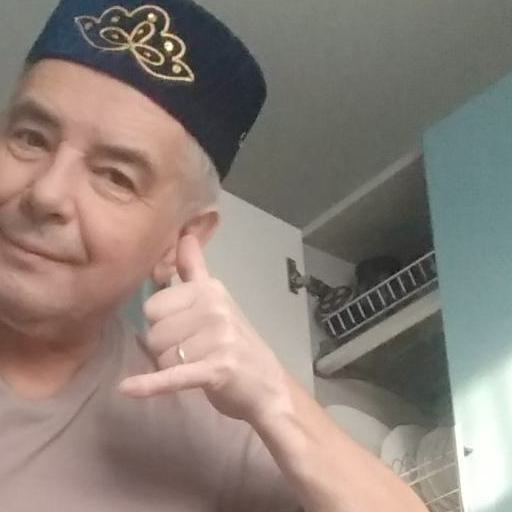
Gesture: call